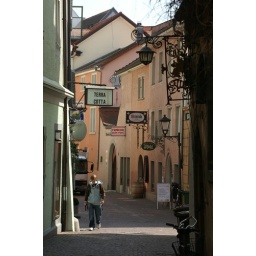
Narrow street with old houses in Konstanz town center. Many buildings in this quarter are several hundred years old.